Meteor Prince

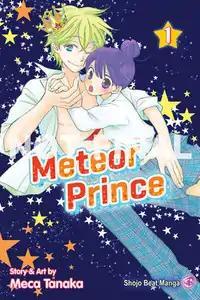
Cover of volume 1 (Viz Media edition)

is a Japanese romance "shōjo" manga series written and illustrated by Meca Tanaka. Published by Hakusensha, it was serialized on "LaLa" magazine from March 23, 2013 to February 24, 2014, with two volumes compiling the chapters released. It is published in English by Viz Media.